Caldey Lighthouse

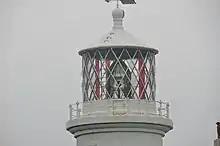
Lantern and optic in 2013

The present lantern was fitted around the middle of the nineteenth century and consisted of 20 Argand lamps and reflectors, subsequently replaced by a helical lantern later in the nineteenth century.